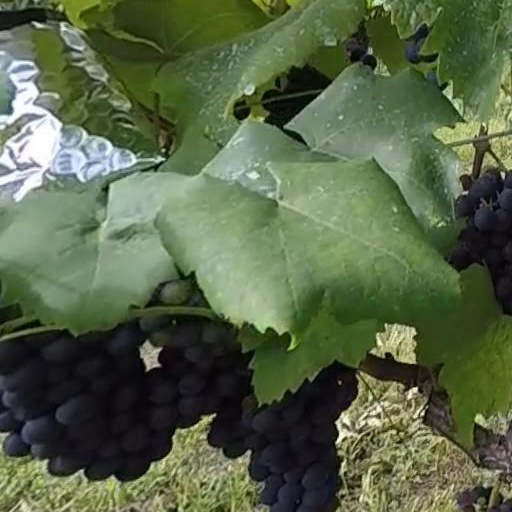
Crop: grape